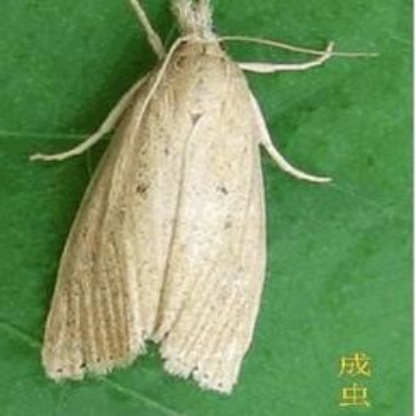
Nhãn: Sâu đục thân (Sọc nâu )( Chilo suppressalis )